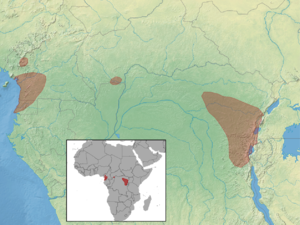
Idiurus zenkeri est une espèce d'Anomalures nains, des mammifères rongeurs de la famille des Anomalurinae. C'est le zoologiste allemand Paul Matschie qui l'a créée l'espèce 1894. C'est une espèce arboricole qui fait partie des écureuils volants d'Afrique centrale.